Tom Wright (Australian footballer)

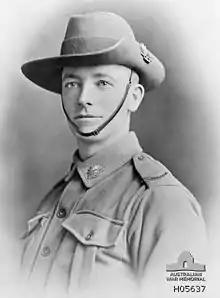

Thomas James Wright (23 August 1882 – 12 December 1916) was an Australian rules footballer who played with Collingwood in the Victorian Football League (VFL). He was killed in action on active service in France in World War I.